University of Oregon

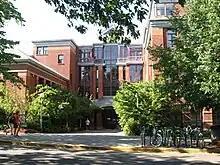
Willamette Hall, the centerpiece of the university's physics department

The Lorry I. Lokey Science Complex comprises multiple science buildings to the east of Lawrence Hall, on the north side of 13th Avenue. Willamette Hall's Paul Olum Atrium is the center of the university's hard sciences complex. The construction of Willamette Hall, home of the physics department; Cascade Hall, home of the geology department; Deschutes Hall, home of the Computer and Information Science Department; and Streisinger Hall to the complex were completed in 1989.